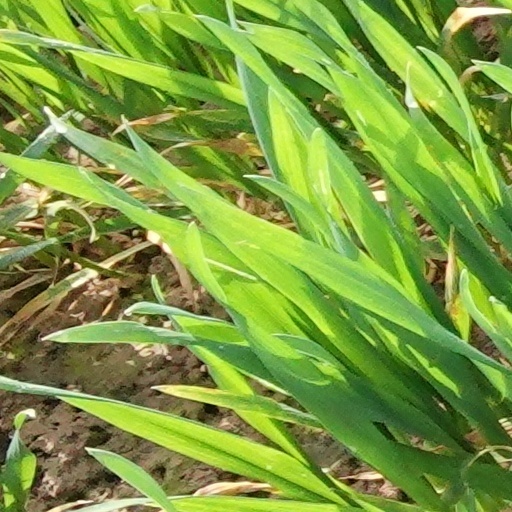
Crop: wheat